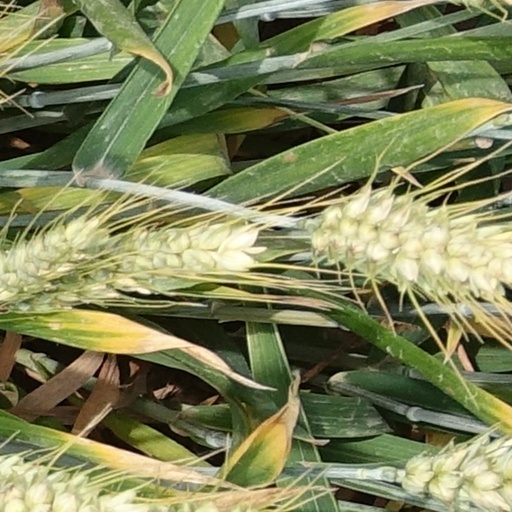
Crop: wheat